Shri Ram Janki Sanskrit Mahavidyalaya

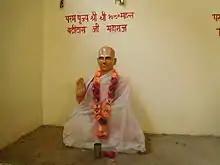
Badri Das (Statue)

It was founded by Badri Das chief of the Shri Ram Janki Dharma Prasar Samiti Gauriyapur in 1929. Initially it was known a Sanskrit Pathshala with Ancient Indian Culture.